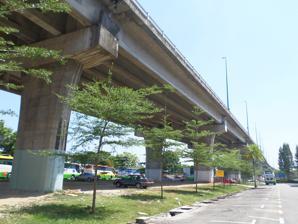
Building: Malacca Coastal Bridge
Country: Malaysia
Year built: 2001
Bridge in Federal Route Jalan Syed Abdullah Aziz, Malacca City Malacca Coastal Bridge Jambatan Pantai Melaka Coordinates 2°11′20″N 102°14′38″E / 2.189°N 102.244°E / 2.189; 102.244 Carries Motor vehicles , Pedestrians Crosses Malacca River Locale Federal Route 192 Jalan Syed Abdullah Aziz , Malacca City Official name Malacca Coastal Bridge Maintained by Malaysian Public Works Department (JKR) Melaka Majlis Bandaraya Melaka Bersejarah (MBMB) Characteristics Design Box girder bridge Total length -- Width ~25 meters Longest span -- History Designer Malaysian Public Works Department (JKR) Melaka Constructed by Malaysian Public Works Department (JKR) Opened 2001 Location Malacca Coastal Bridge ( Malay : Jambatan Pantai Melaka ) is a river bridge of a box girder design in Malacca City in Malacca , Malaysia . The bridge crosses Malacca River . The bridge is built as a bypass of Malacca City and is built to shorten the travel distance between Bandar Hilir to Kampung Limbongan town area from 10 km (estimated) to 5 km (estimated). The bridge is part of Syed Abdullah Aziz Road . History The construction of the bridge was proposed in 1996 and it was part of the Malacca coastal development project such as Mahkota Parade , Taman Melaka Raya , Taman Kota Laksamana and Malacca Island . When the reclamation land for the project was done in the late 1990s, construction of the bridge began in 1999 and was completed in 2001. In 2024, warning signs were installed. See also Transport in Malaysia References